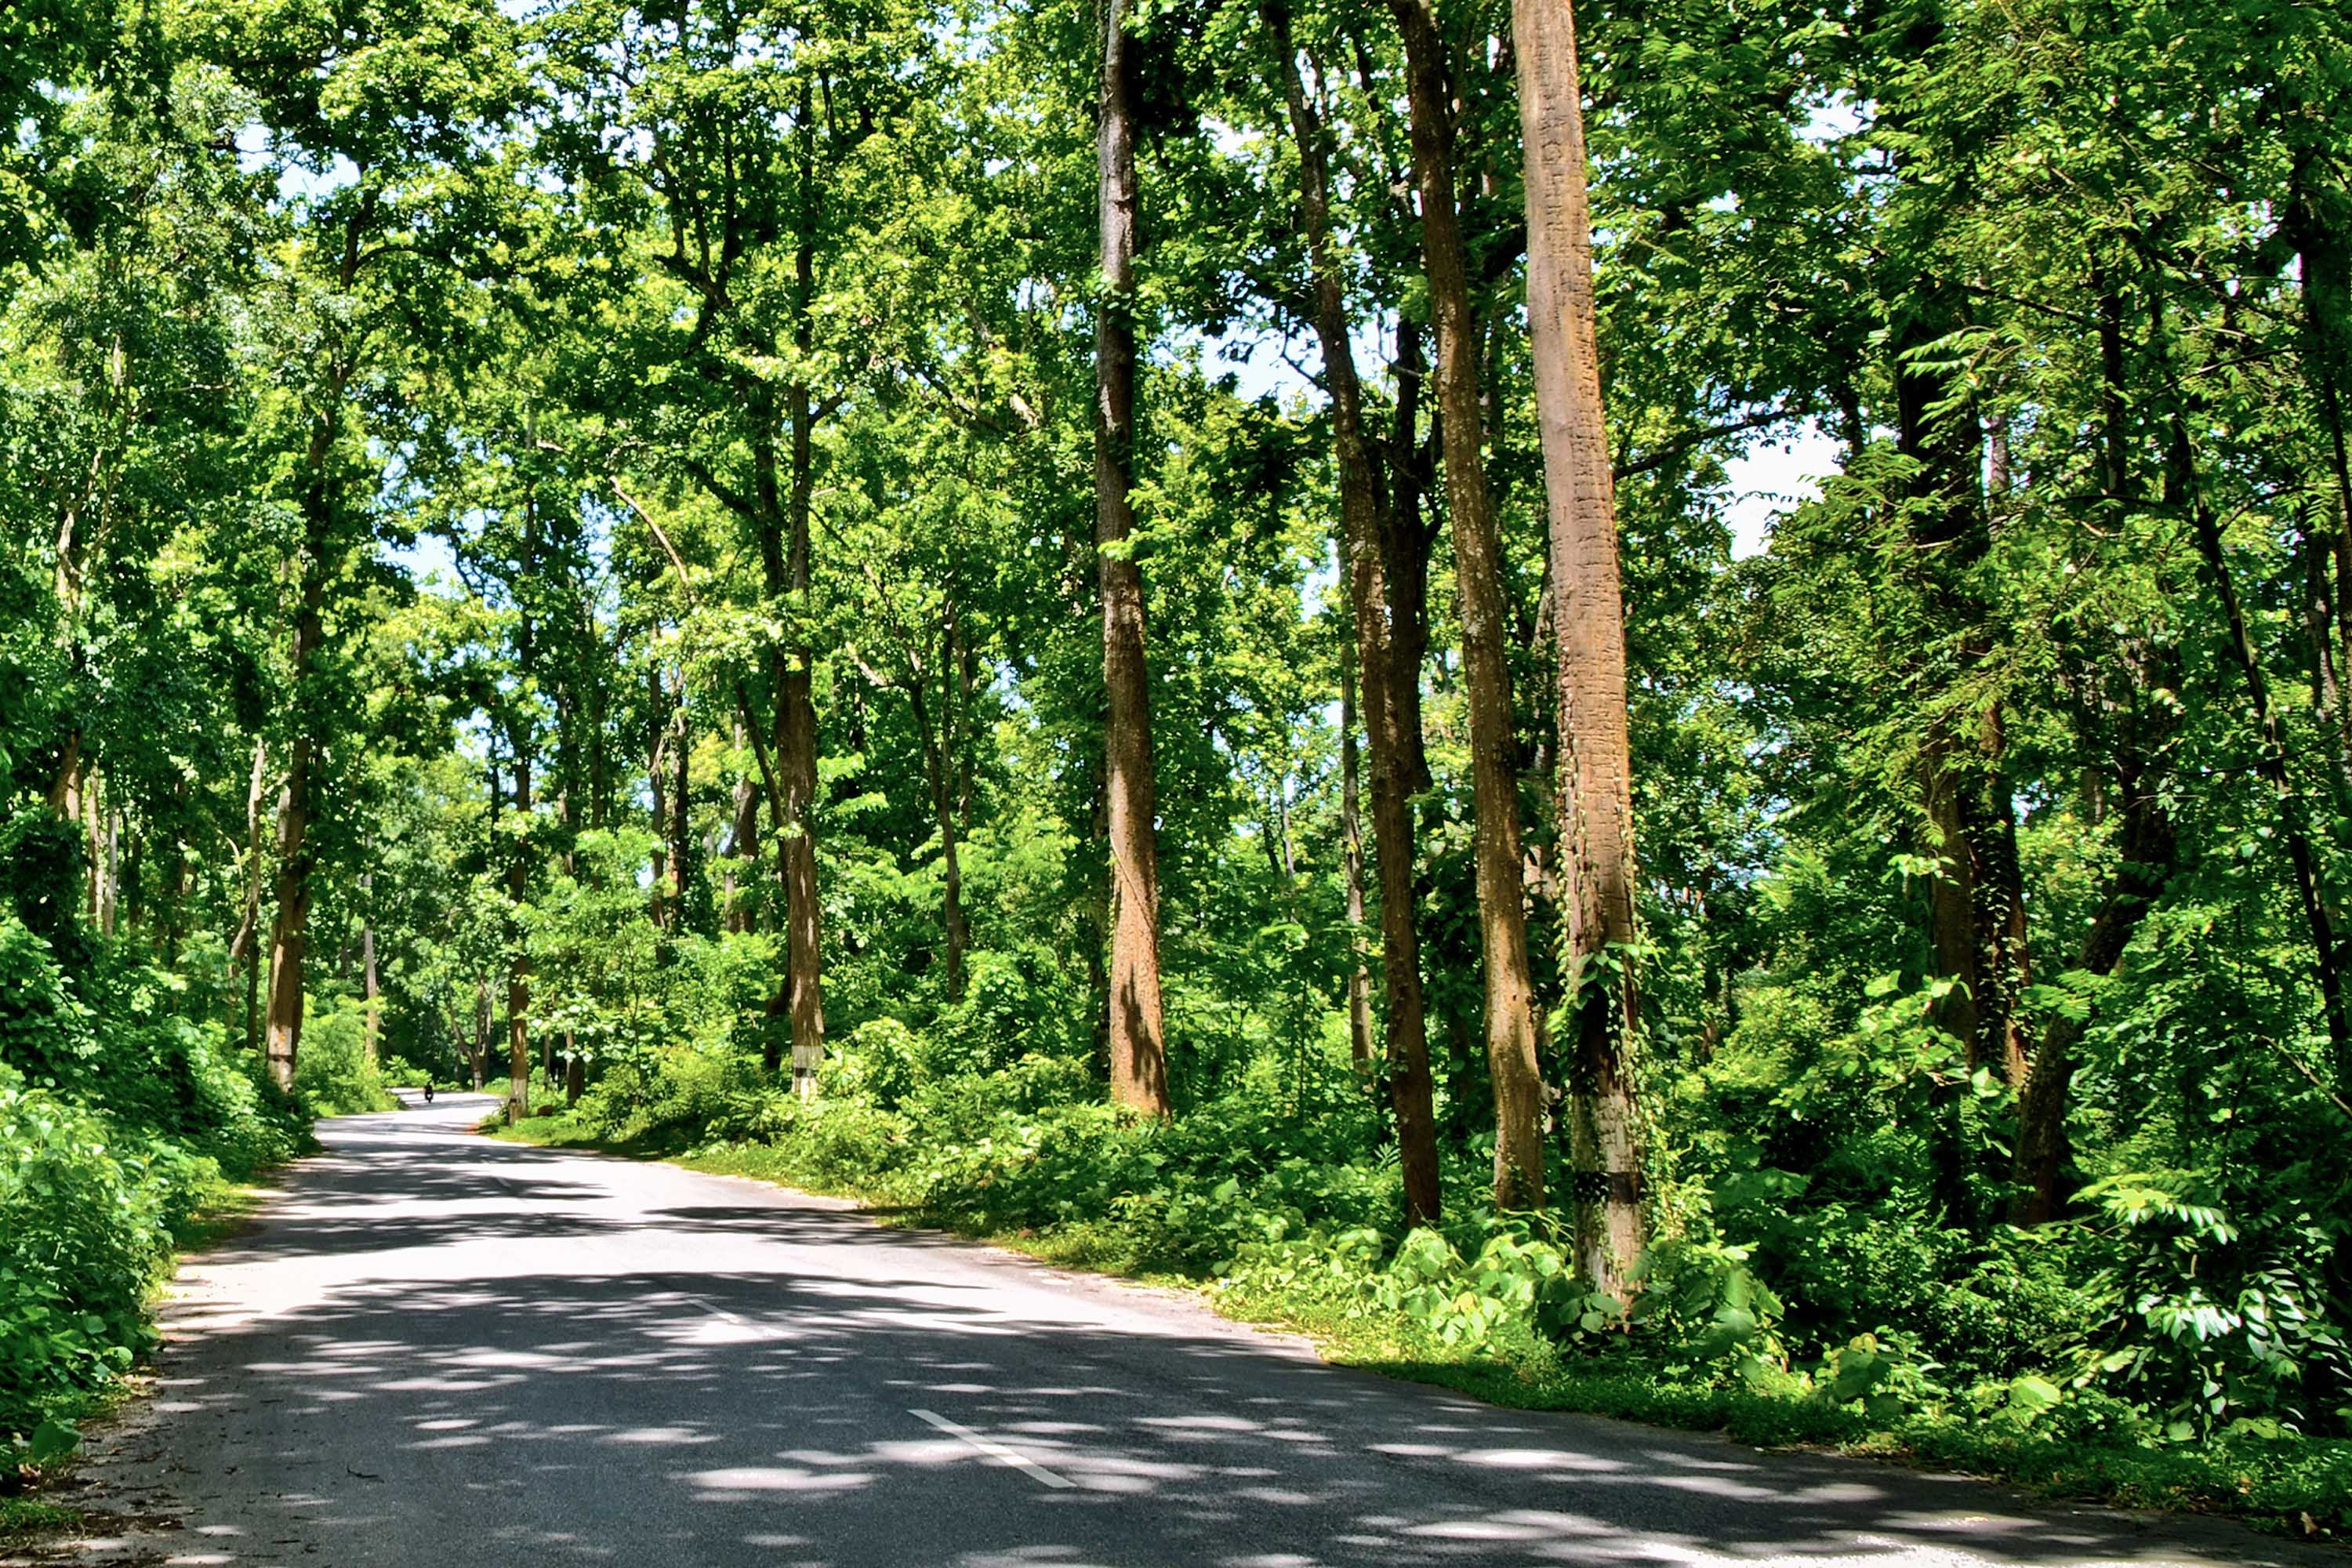
landscape, tree, nature, forest, wilderness, trail, leaf, jungle, park, dense, vegetation, rainforest, deciduous, grove, woodland, habitat, thick, ecosystem, biome, old growth forest, natural environment, woody plant, temperate broadleaf and mixed forest, temperate coniferous forest